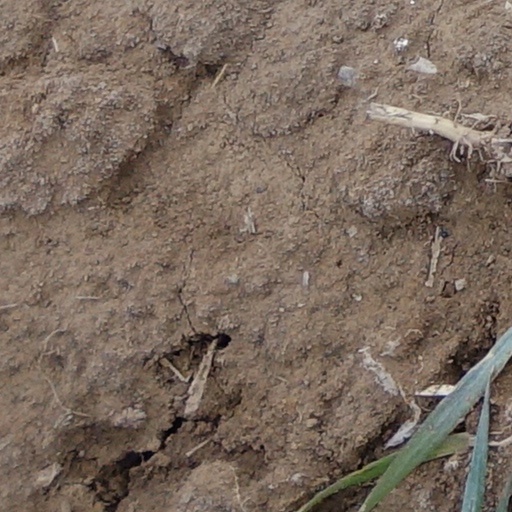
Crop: wheat